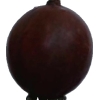
Label: gooseberry